List of ships of the line of the Order of Saint John

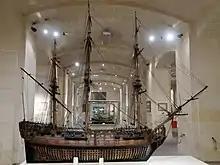
Model of a Maltese ship of the line at the Malta Maritime Museum

Malta was ruled by the Order of Saint John as a vassal state of the Kingdom of Sicily from 1530 to 1798. The islands of Malta and Gozo, as well as the city of Tripoli in modern Libya, were granted to the order by Spanish Emperor Charles V in 1530, following the loss of Rhodes. The Ottoman Empire managed to capture Tripoli from the Order in 1551, but an attempt to take Malta in 1565 failed.